Samurai Widow

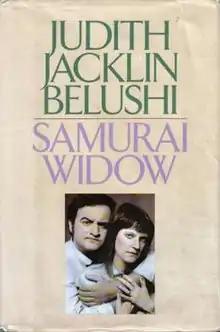
Cover photo

Samurai Widow (1990, Carroll & Graf) is a memoir by Judith Jacklin Belushi, the wife of comedian John Belushi. Belushi wrote "Samurai Widow" in response to the negative portrayal of John in the 1984 Bob Woodward book, "Wired: The Short Life and Fast Times of John Belushi" and its subsequent film adaptation in 1989.